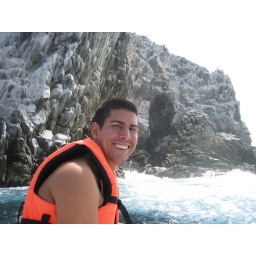
Kit in front of bird poop rock